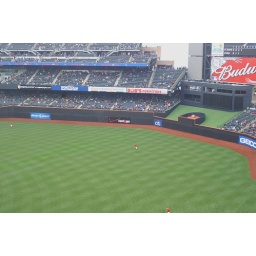
Like little apples in front of the big apple